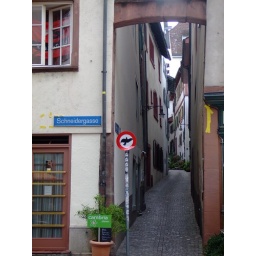
Random street shot in Basel. No clue what the deal is with the bird sign.